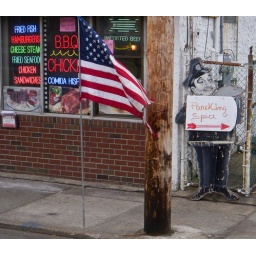
Looks like Ralphie boy needs a bath too. Drive by shot. Valley Stream,NY